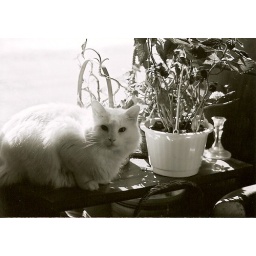
George sitting in the window